Punisher: In the Blood

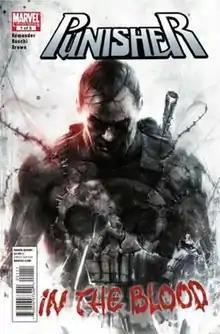
"Punisher: In the Blood" #1 (2010)Cover art by Francesco Mattina

Punisher: In the Blood is a five-issue comic book limited series published by Marvel Comics. The Punisher faces the final battle against Jigsaw. The series was released in 2010 written by Rick Remender.